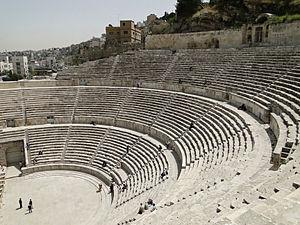
Section Est du Théâtre antique romain d'Amman, Jordanie